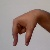
The image shows a hand gesture representing the letter 'Q' in Indian Sign Language.